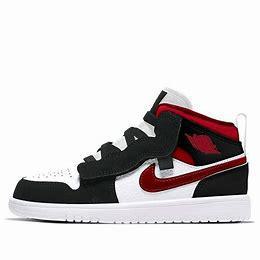
Brand: Jordan
Model: 1 Alt